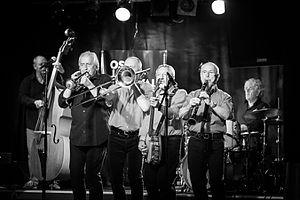
Les Haricots rouges est un groupe français de jazz Nouvelle-Orléans et dixieland, formé en 1963.